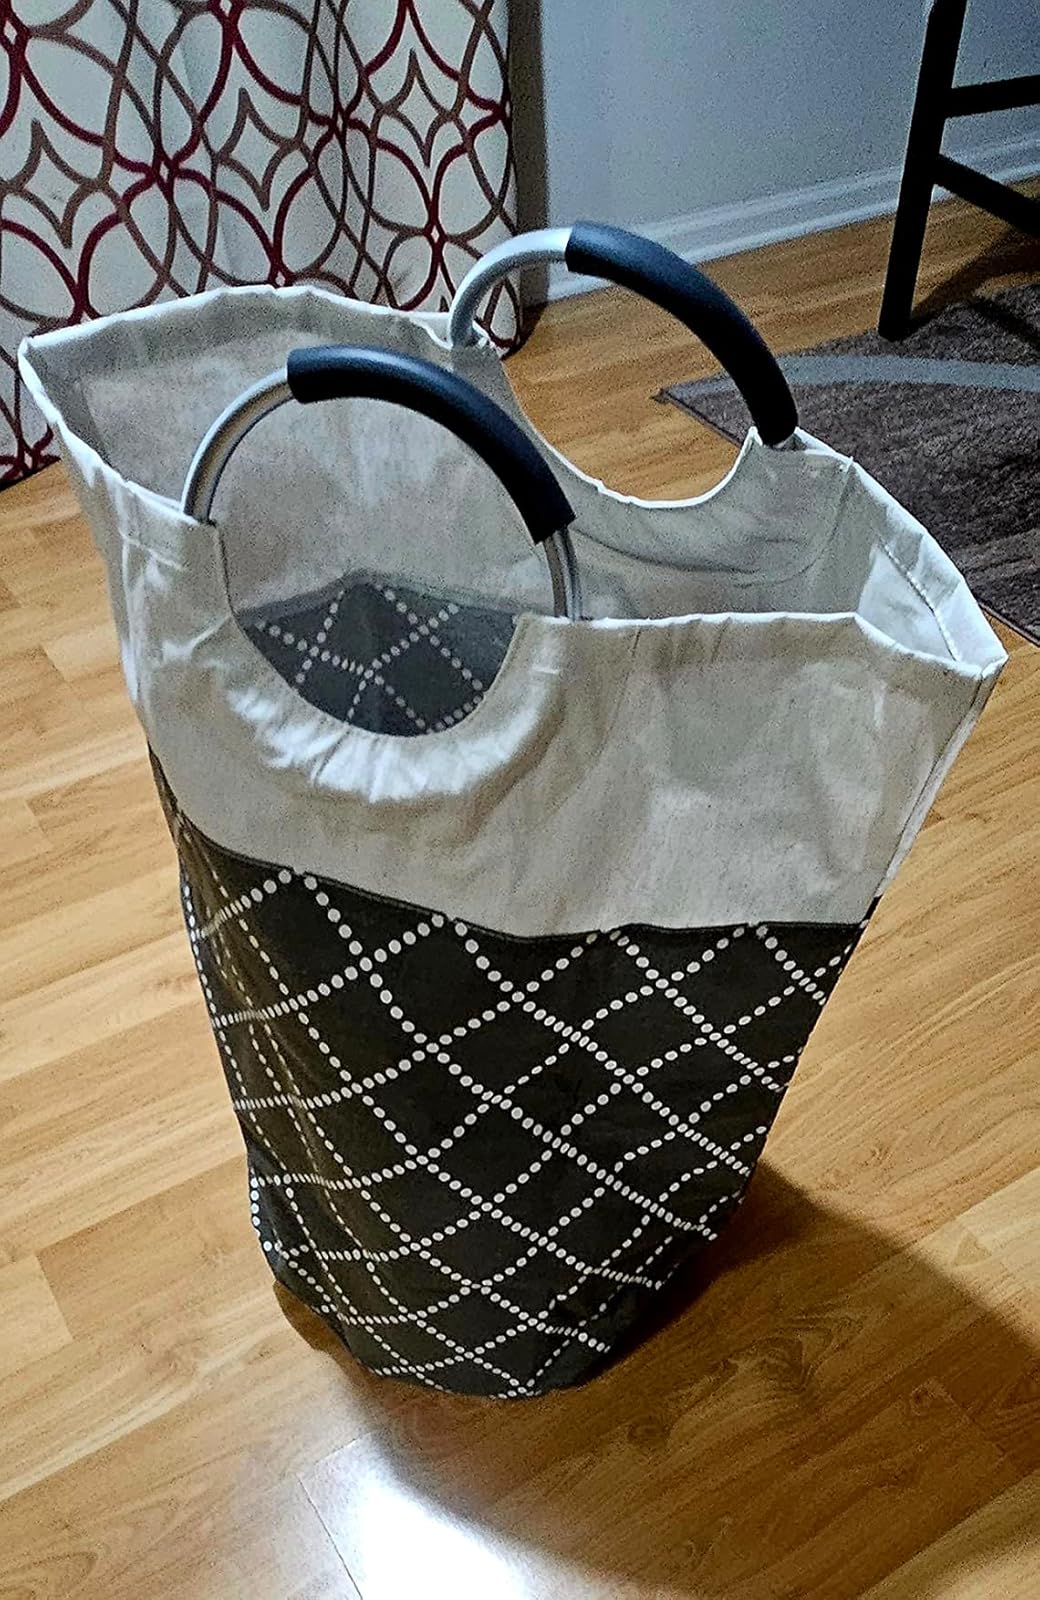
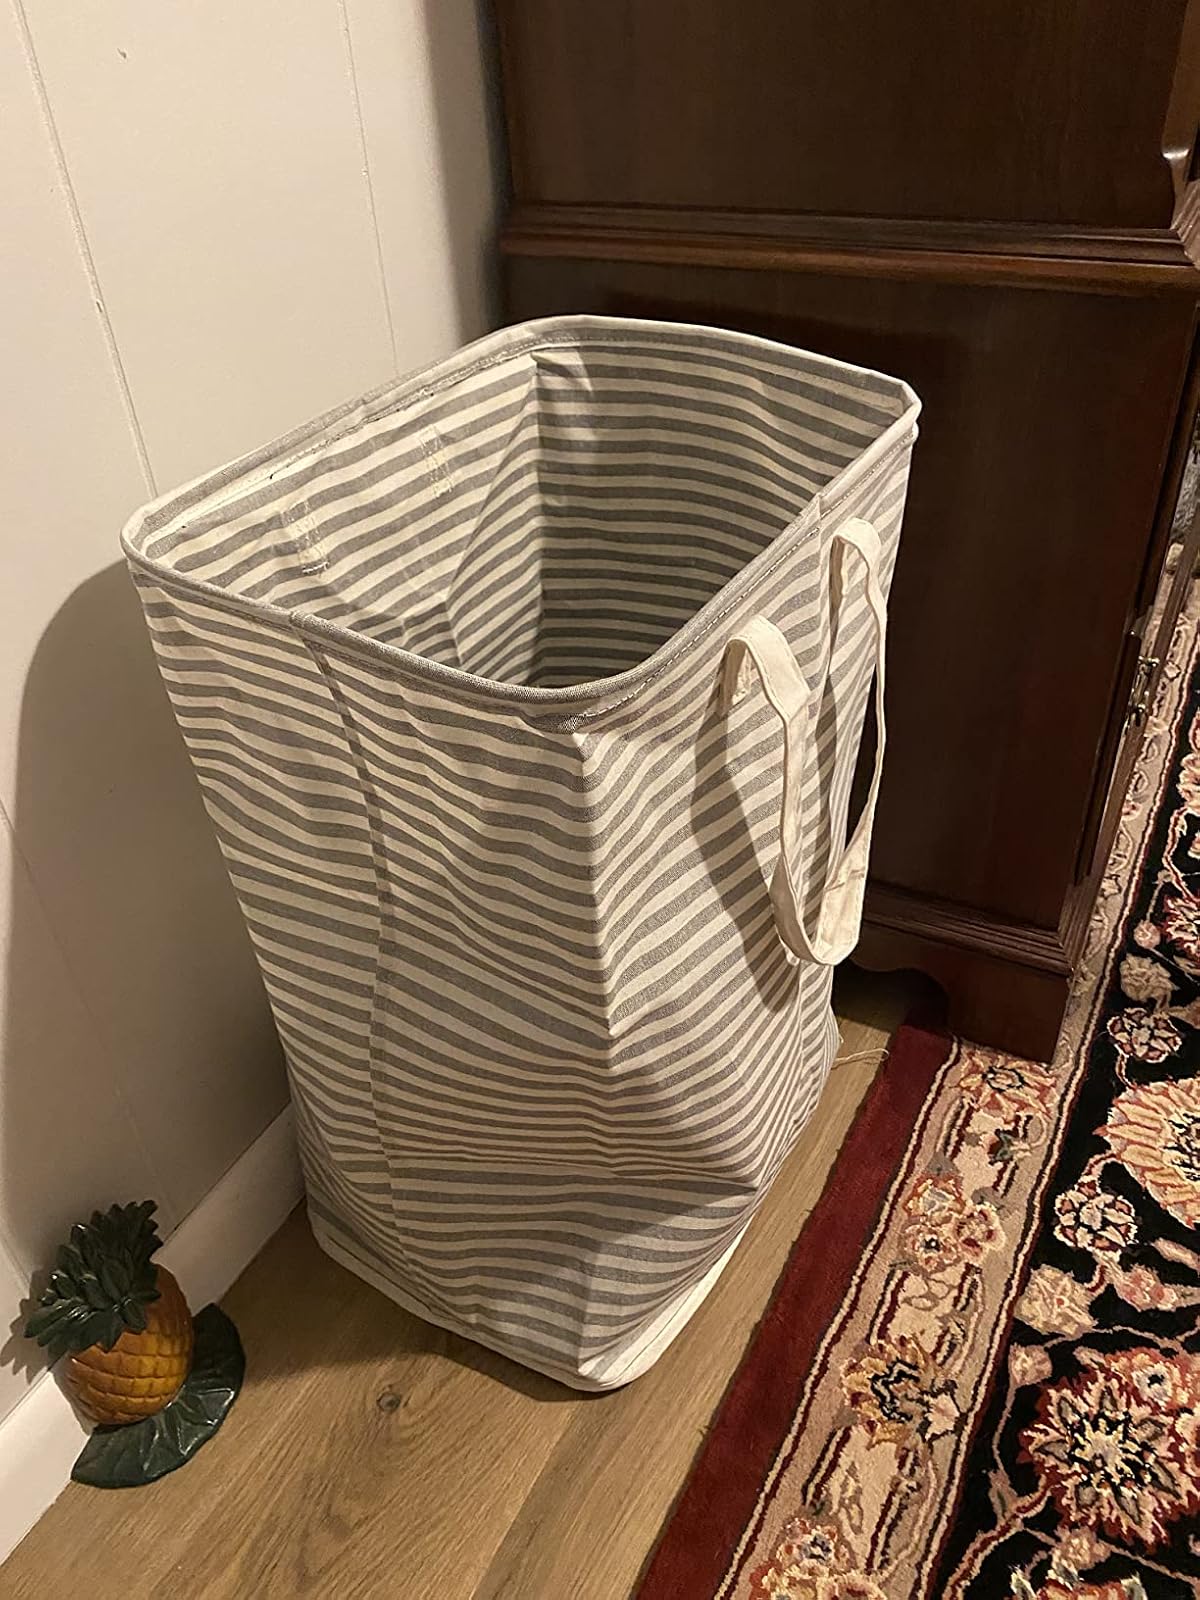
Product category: items_hamper
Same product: no